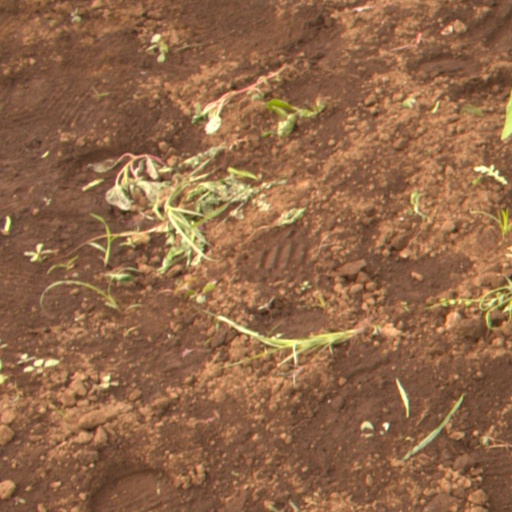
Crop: soybean